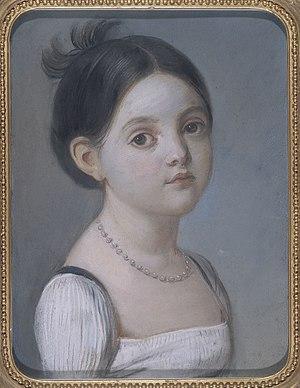
Laure Surville, née Laure Balzac le 29 septembre 1800 à Tours et morte à Paris 9ᵉ le 4 janvier 1871, est une femme de lettres française.